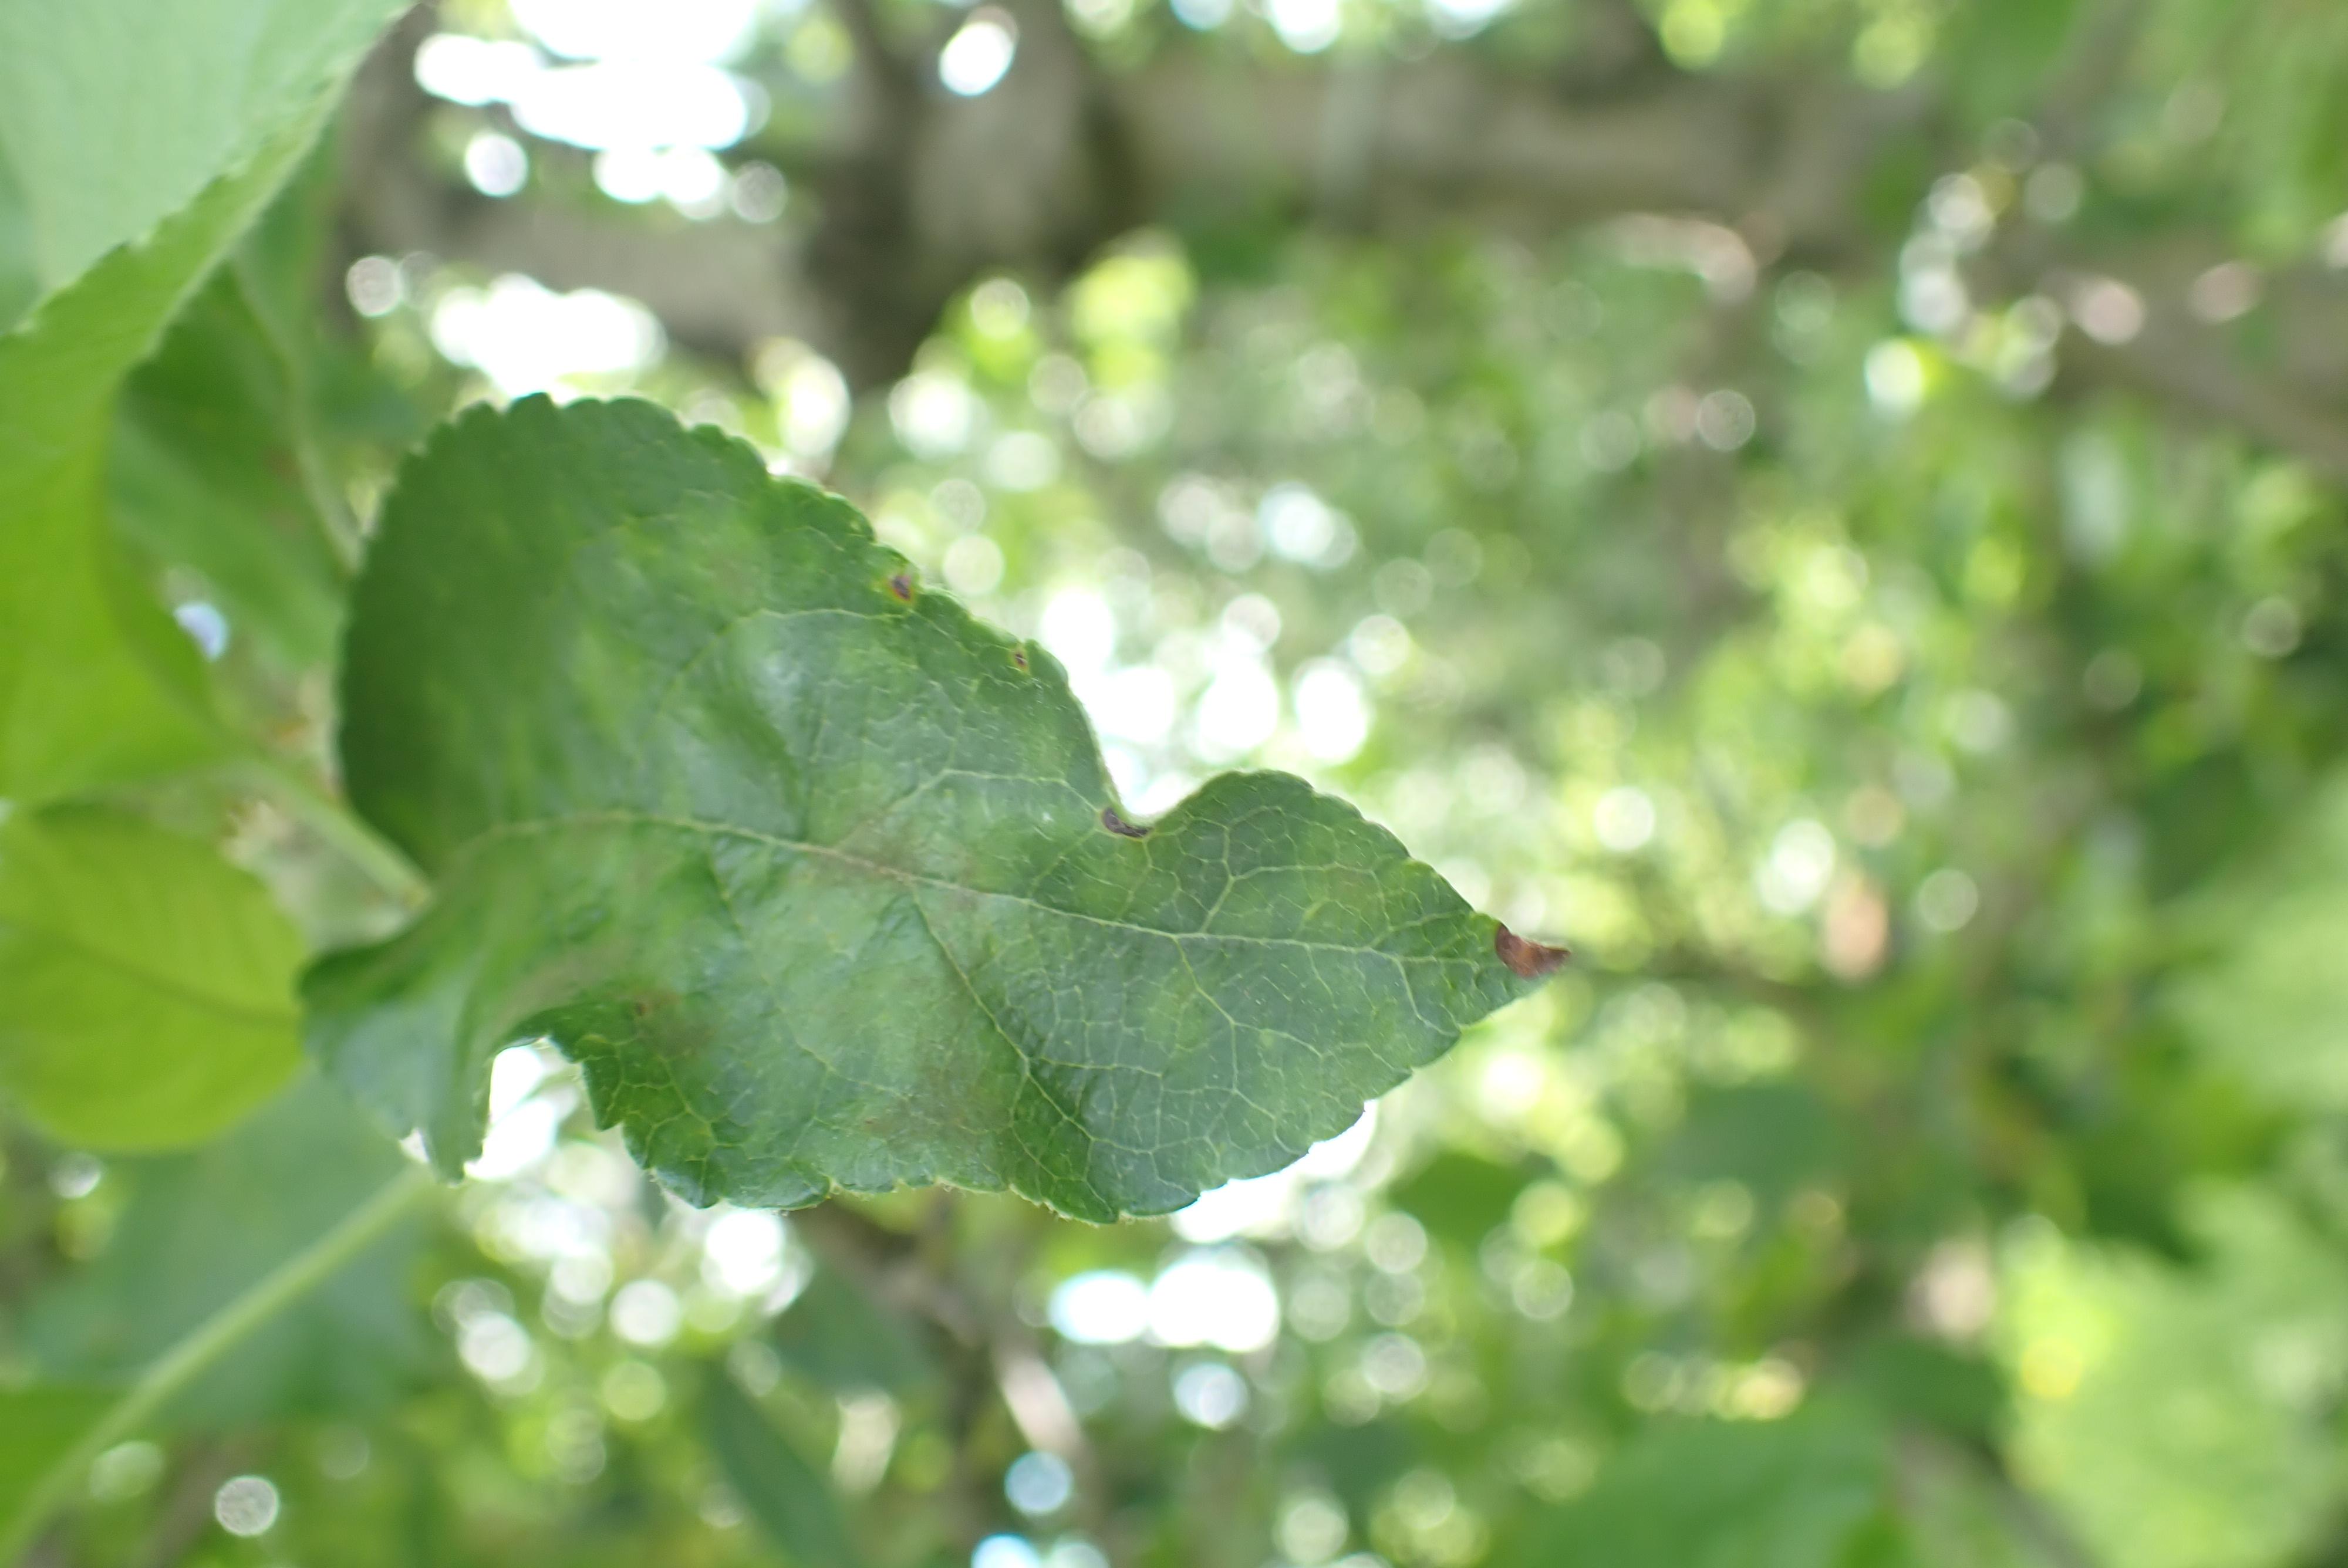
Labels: scab